Pauli Gerrei trilingual inscription

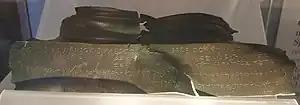
The Pauli Gerrei trilingual inscription

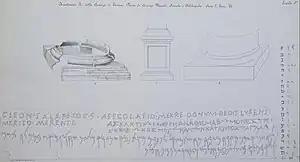
Giovanni Spano's 1862 publication of the inscription

The Pauli Gerrei trilingual inscription is a trilingual Greek-Latin-Phoenician inscription on the base of a bronze column found in San Nicolò Gerrei in Sardinia in 1861. The stele was discovered by a notary named Michele Cappai, on the right side of the that descends towards Ballao.